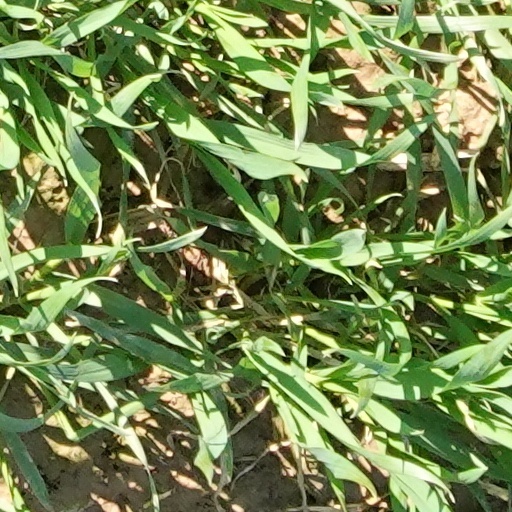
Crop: wheat